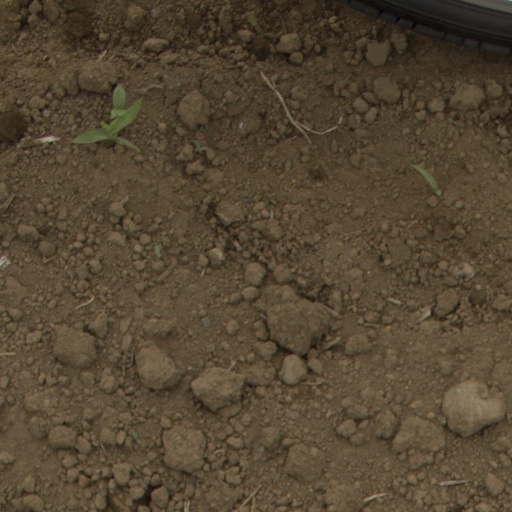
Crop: Jerusalem artichoke